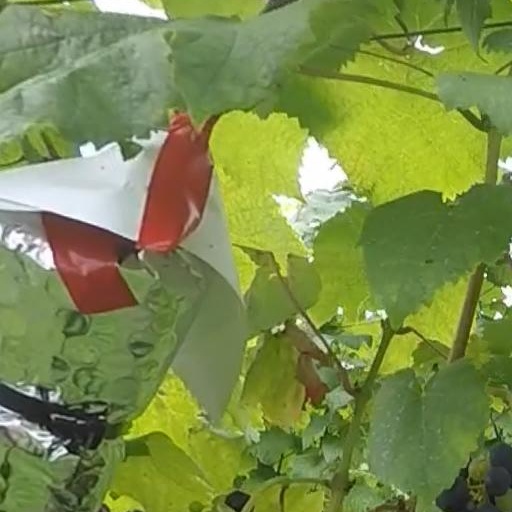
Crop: grape